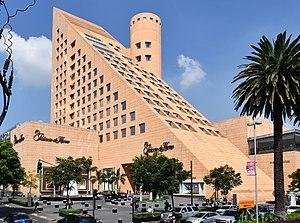
Le centre commercial El Palacio de Hierro du quartier de Polanco, à Mexico.